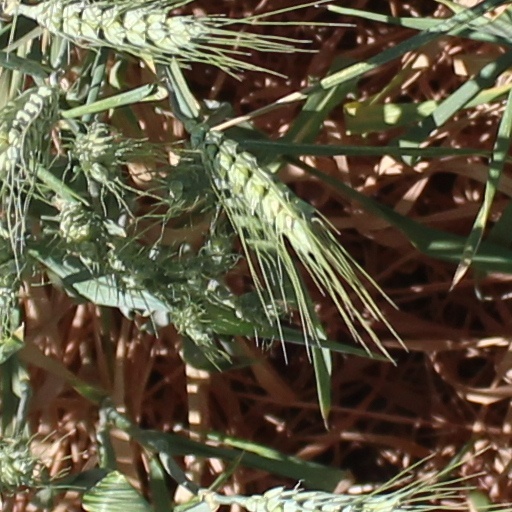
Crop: wheat